Describe the emotion expressed in this image:  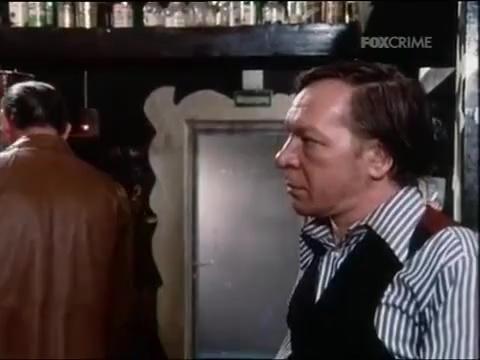
This person displays Suffering, valence and arousal with low intensity.